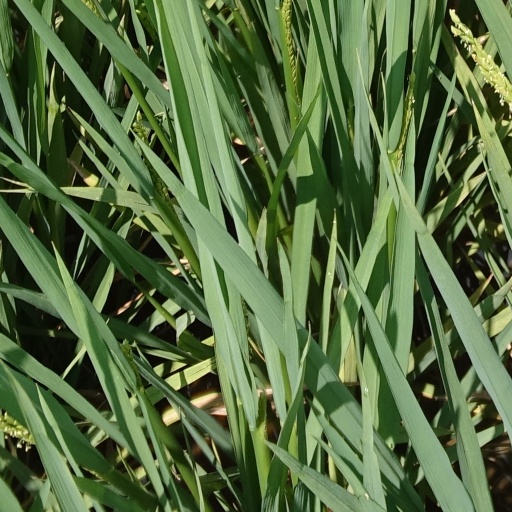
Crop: rice